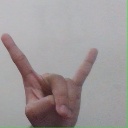
अक्षर: श